Sound reinforcement system

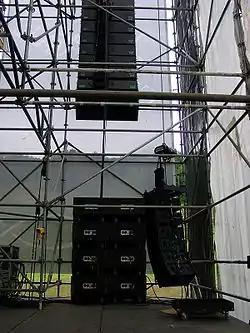
A large line array with separate subs and a smaller side fill line array.

A noise gate mutes signals below a set threshold level. A noise gate's function is in, a sense, opposite to that of a compressor. Noise gates are useful for microphones which will pick up noise that is not relevant to the program, such as the hum of a miked electric guitar amplifier or the rustling of papers on a minister's lectern. Noise gates are also used to process the microphones placed near the drums of a drum kit in many hard rock and metal bands. Without a noise gate, the microphone for a specific instrument such as the floor tom will also pick up signals from nearby drums or cymbals. With a noise gate, the threshold of sensitivity for each microphone on the drum kit can be set so that only the direct strike and subsequent decay of the drum will be heard, not the nearby sounds.